Rob Zombie

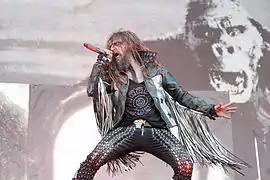
Zombie at Nova Rock 2014

Zombie's music has been noted for its use of horror and suspense elements, which is inspired by Zombie's love of horror films. Zombie's music also contains elements commonly found in heavy metal music. Zombie's music has been described as "melding metal with industrial, hypnotic rhythms and haunting sounds" and having a "complicated beat, distinctive vocals and a killer story line". Zombie's songs have also been known to feature quotes and samples from classic horror films. Numerous songs on his debut album, "Hellbilly Deluxe", feature quotes from classic horror films that Zombie grew up with. Zombie has classified himself as a metal musician, and stated "It felt like hard rock and heavy metal had really been struggling you know, like top of the charts – it felt like they were being kicked to the curb for a long time. It was almost like you were doing something but you feel like nobody cares anymore so now you're just chuggin' along doing what you do and it's like the world had forgotten. However it's felt like in the last few years that's kind of changed and you feel it coming back."